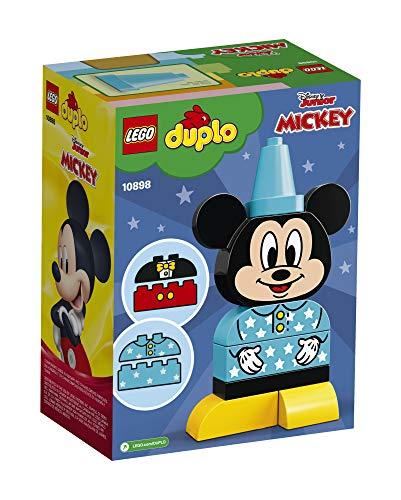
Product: LEGO DUPLO Disney Juniors My First Mickey Build 10898 Building Bricks, 2019 (9 Pieces)
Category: Toys & Games | Building Toys | Building Sets
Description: This LEGO DUPLO My First Mickey Build 10898 set is easy to build and encourages learning through play, language development, fine motor skills development and cognitive development in children.
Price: $29.95
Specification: ProductDimensions:5.5x7.5x3.6inches|ItemWeight:0.16ounces|ShippingWeight:7.2ounces|ASIN:B07GVYJR7J|Itemmodelnumber:6250705|Manufacturerrecommendedage:18monthsandup